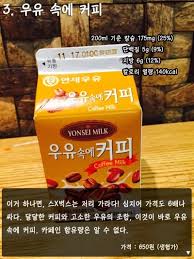
Label: paper